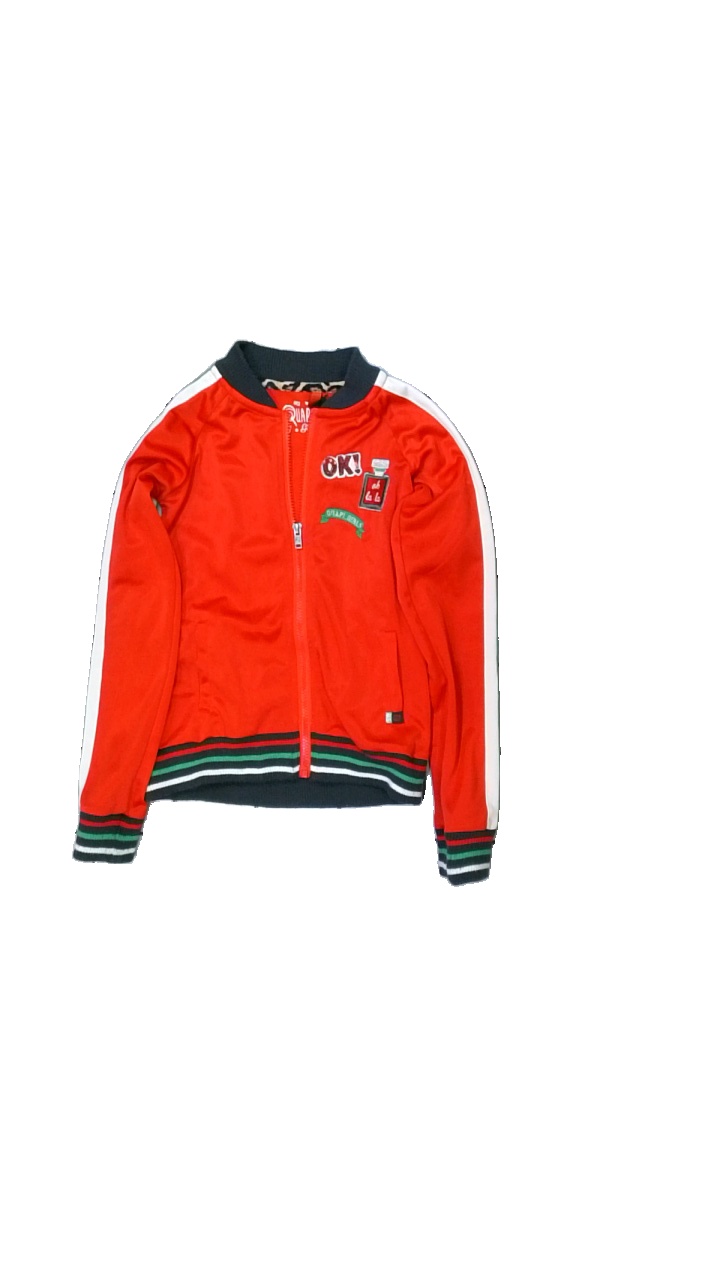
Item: Top (Children)
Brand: Quapi
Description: bomberjacka med tryck
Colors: Red, Green, White, Grey, Brown, Black
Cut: V-collar
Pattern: Other
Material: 100% polyester
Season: All
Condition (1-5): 3
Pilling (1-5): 1
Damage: nopprigt
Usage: Export
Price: <50